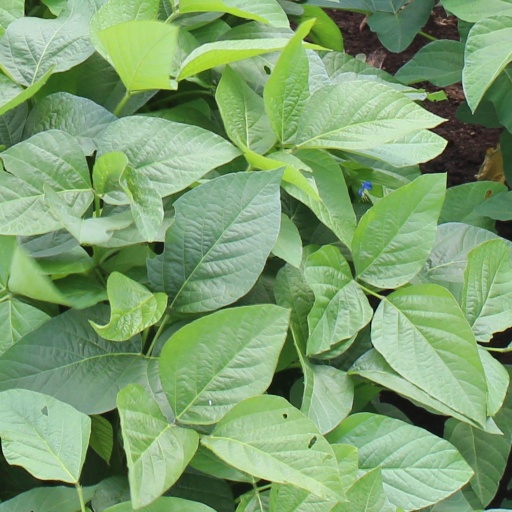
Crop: soybean